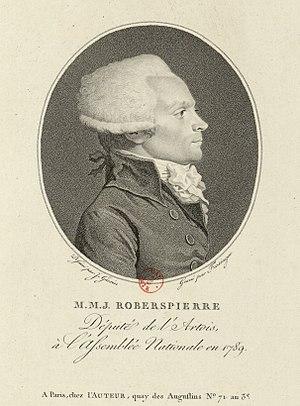
Maximilien de Robespierre, député de l'Artois à l'Assemblée nationale en 1789
Maximilien de Robespierre, ou Maximilien Robespierre, est un avocat et homme politique français né le 6 mai 1758 à Arras et mort guillotiné le 28 juillet 1794 à Paris, place de la Révolution. Il est l'une des principales figures de la Révolution française et demeure aussi l'un des personnages les plus controversés de cette période.